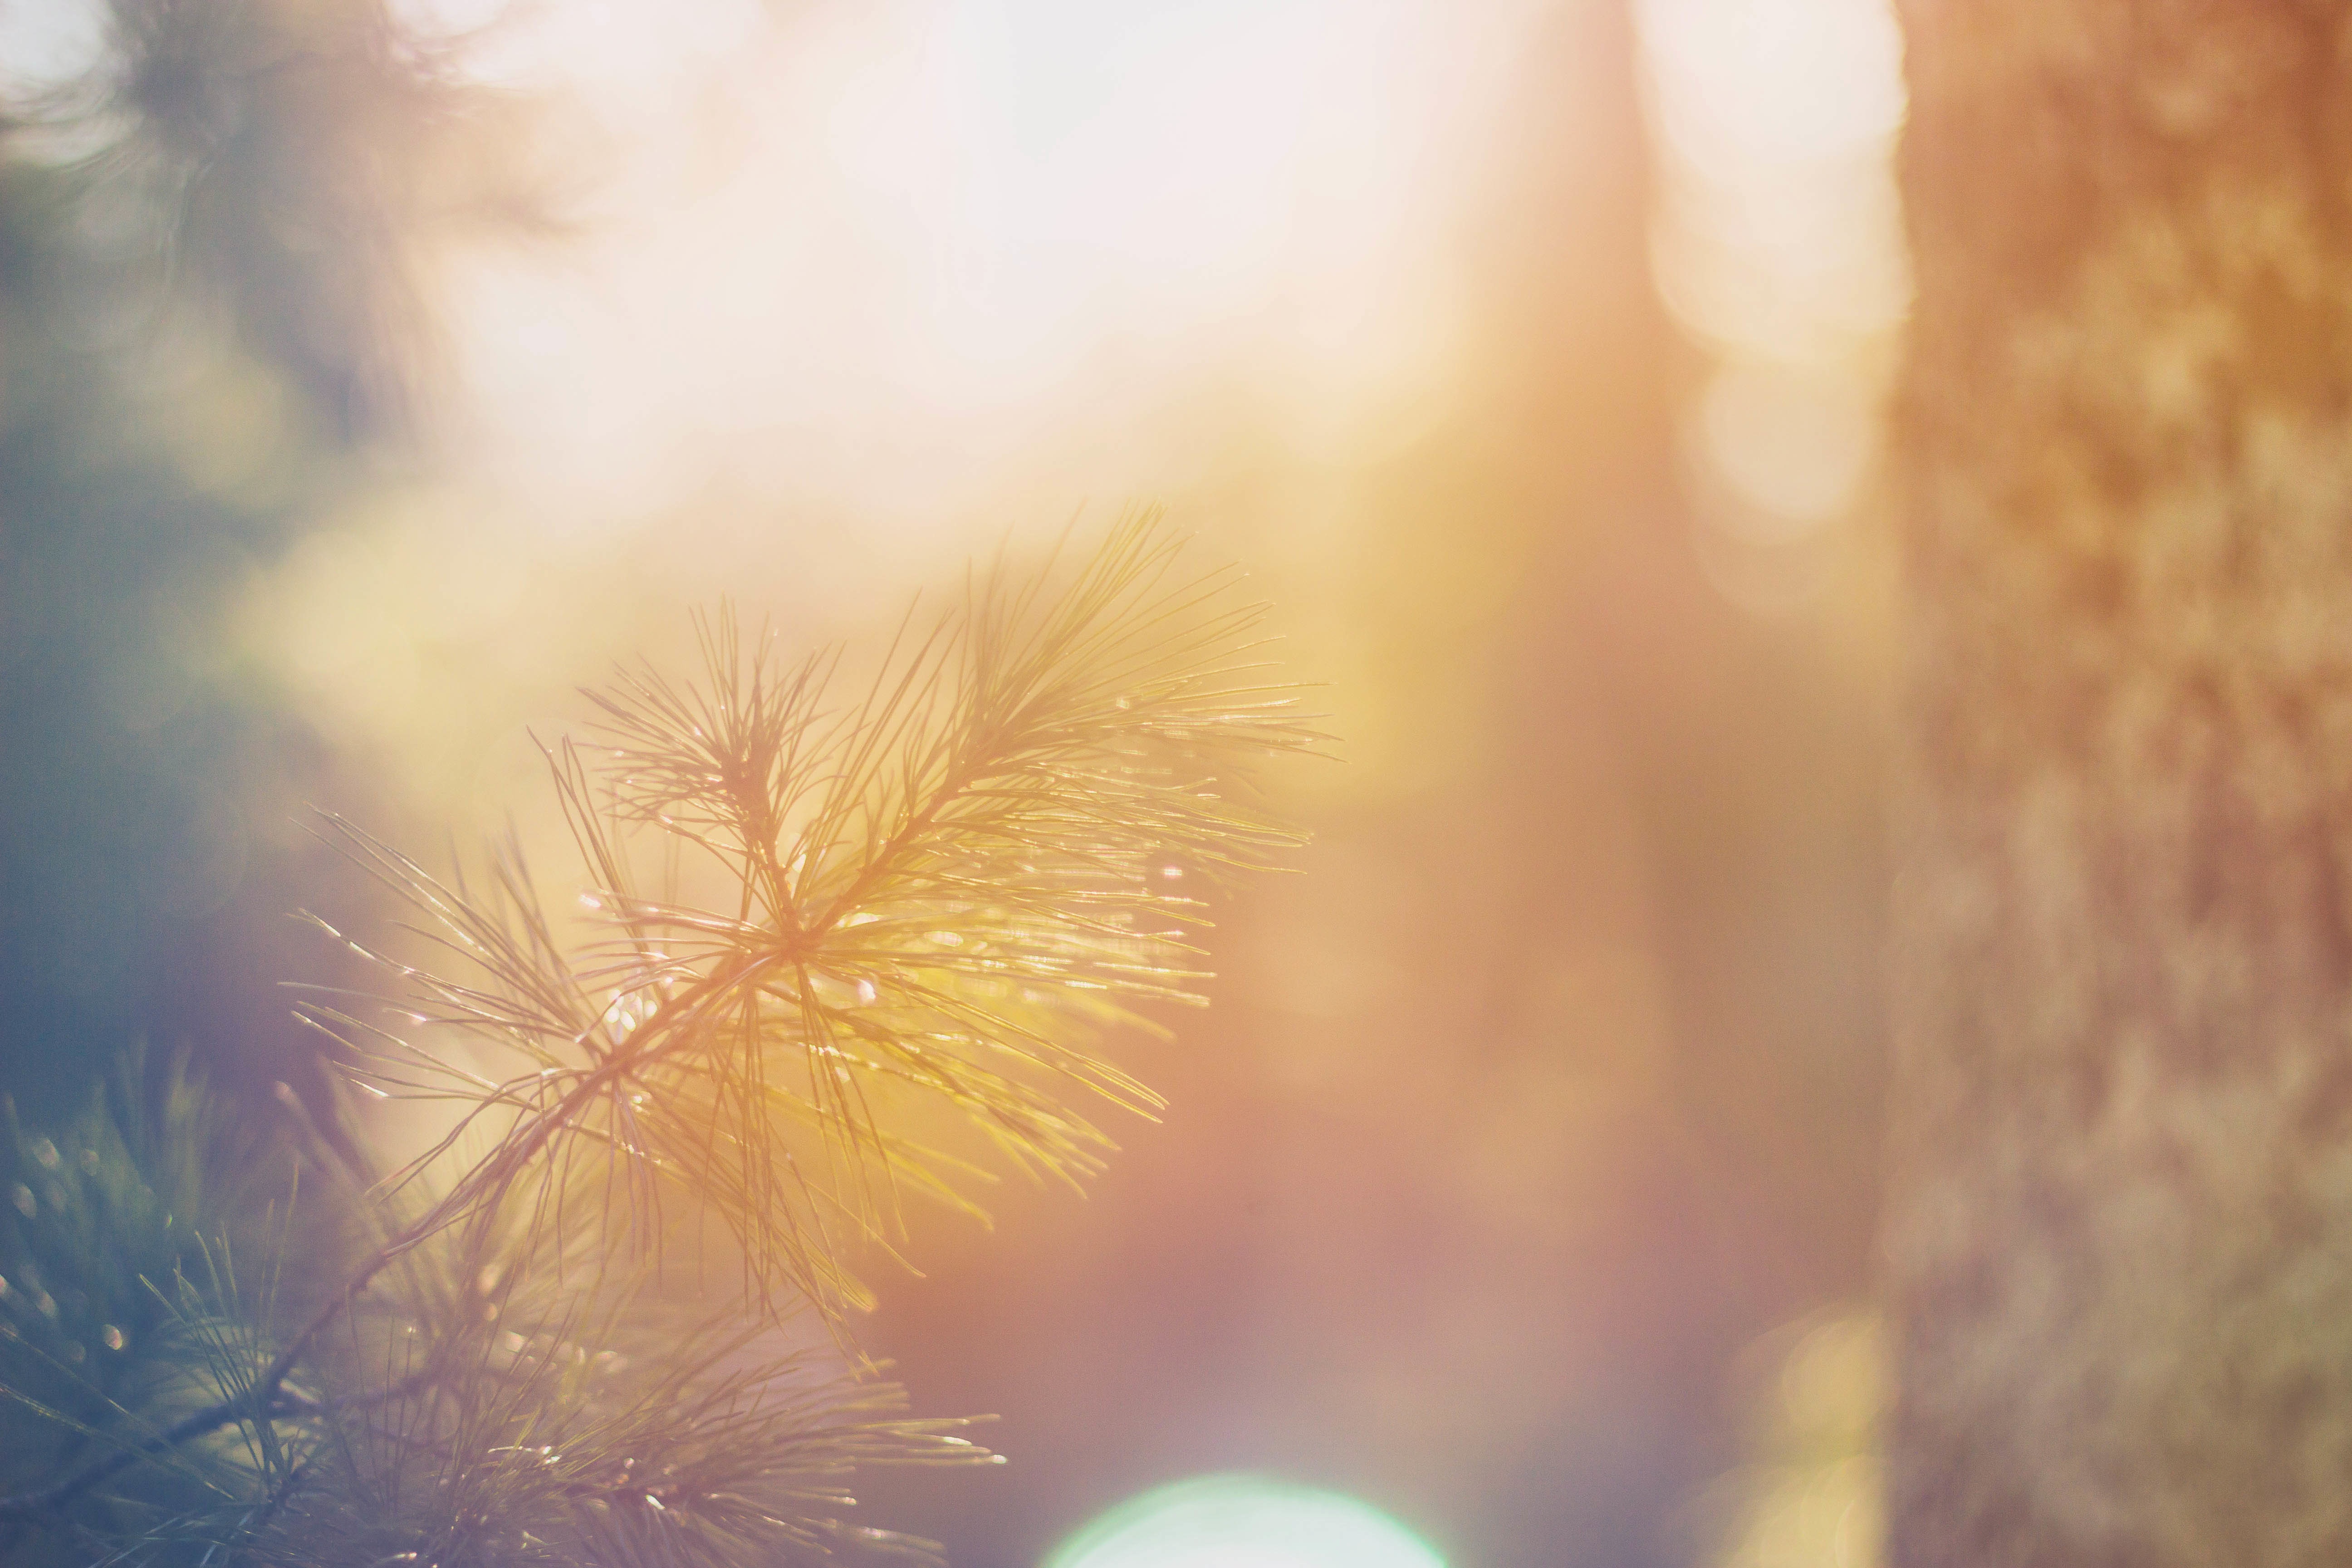
tree, nature, grass, branch, light, plant, sun, photography, sunlight, morning, leaf, flower, reflection, color, autumn, yellow, season, close up, eye, macro photography, atmospheric phenomenon